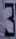
Number: 3